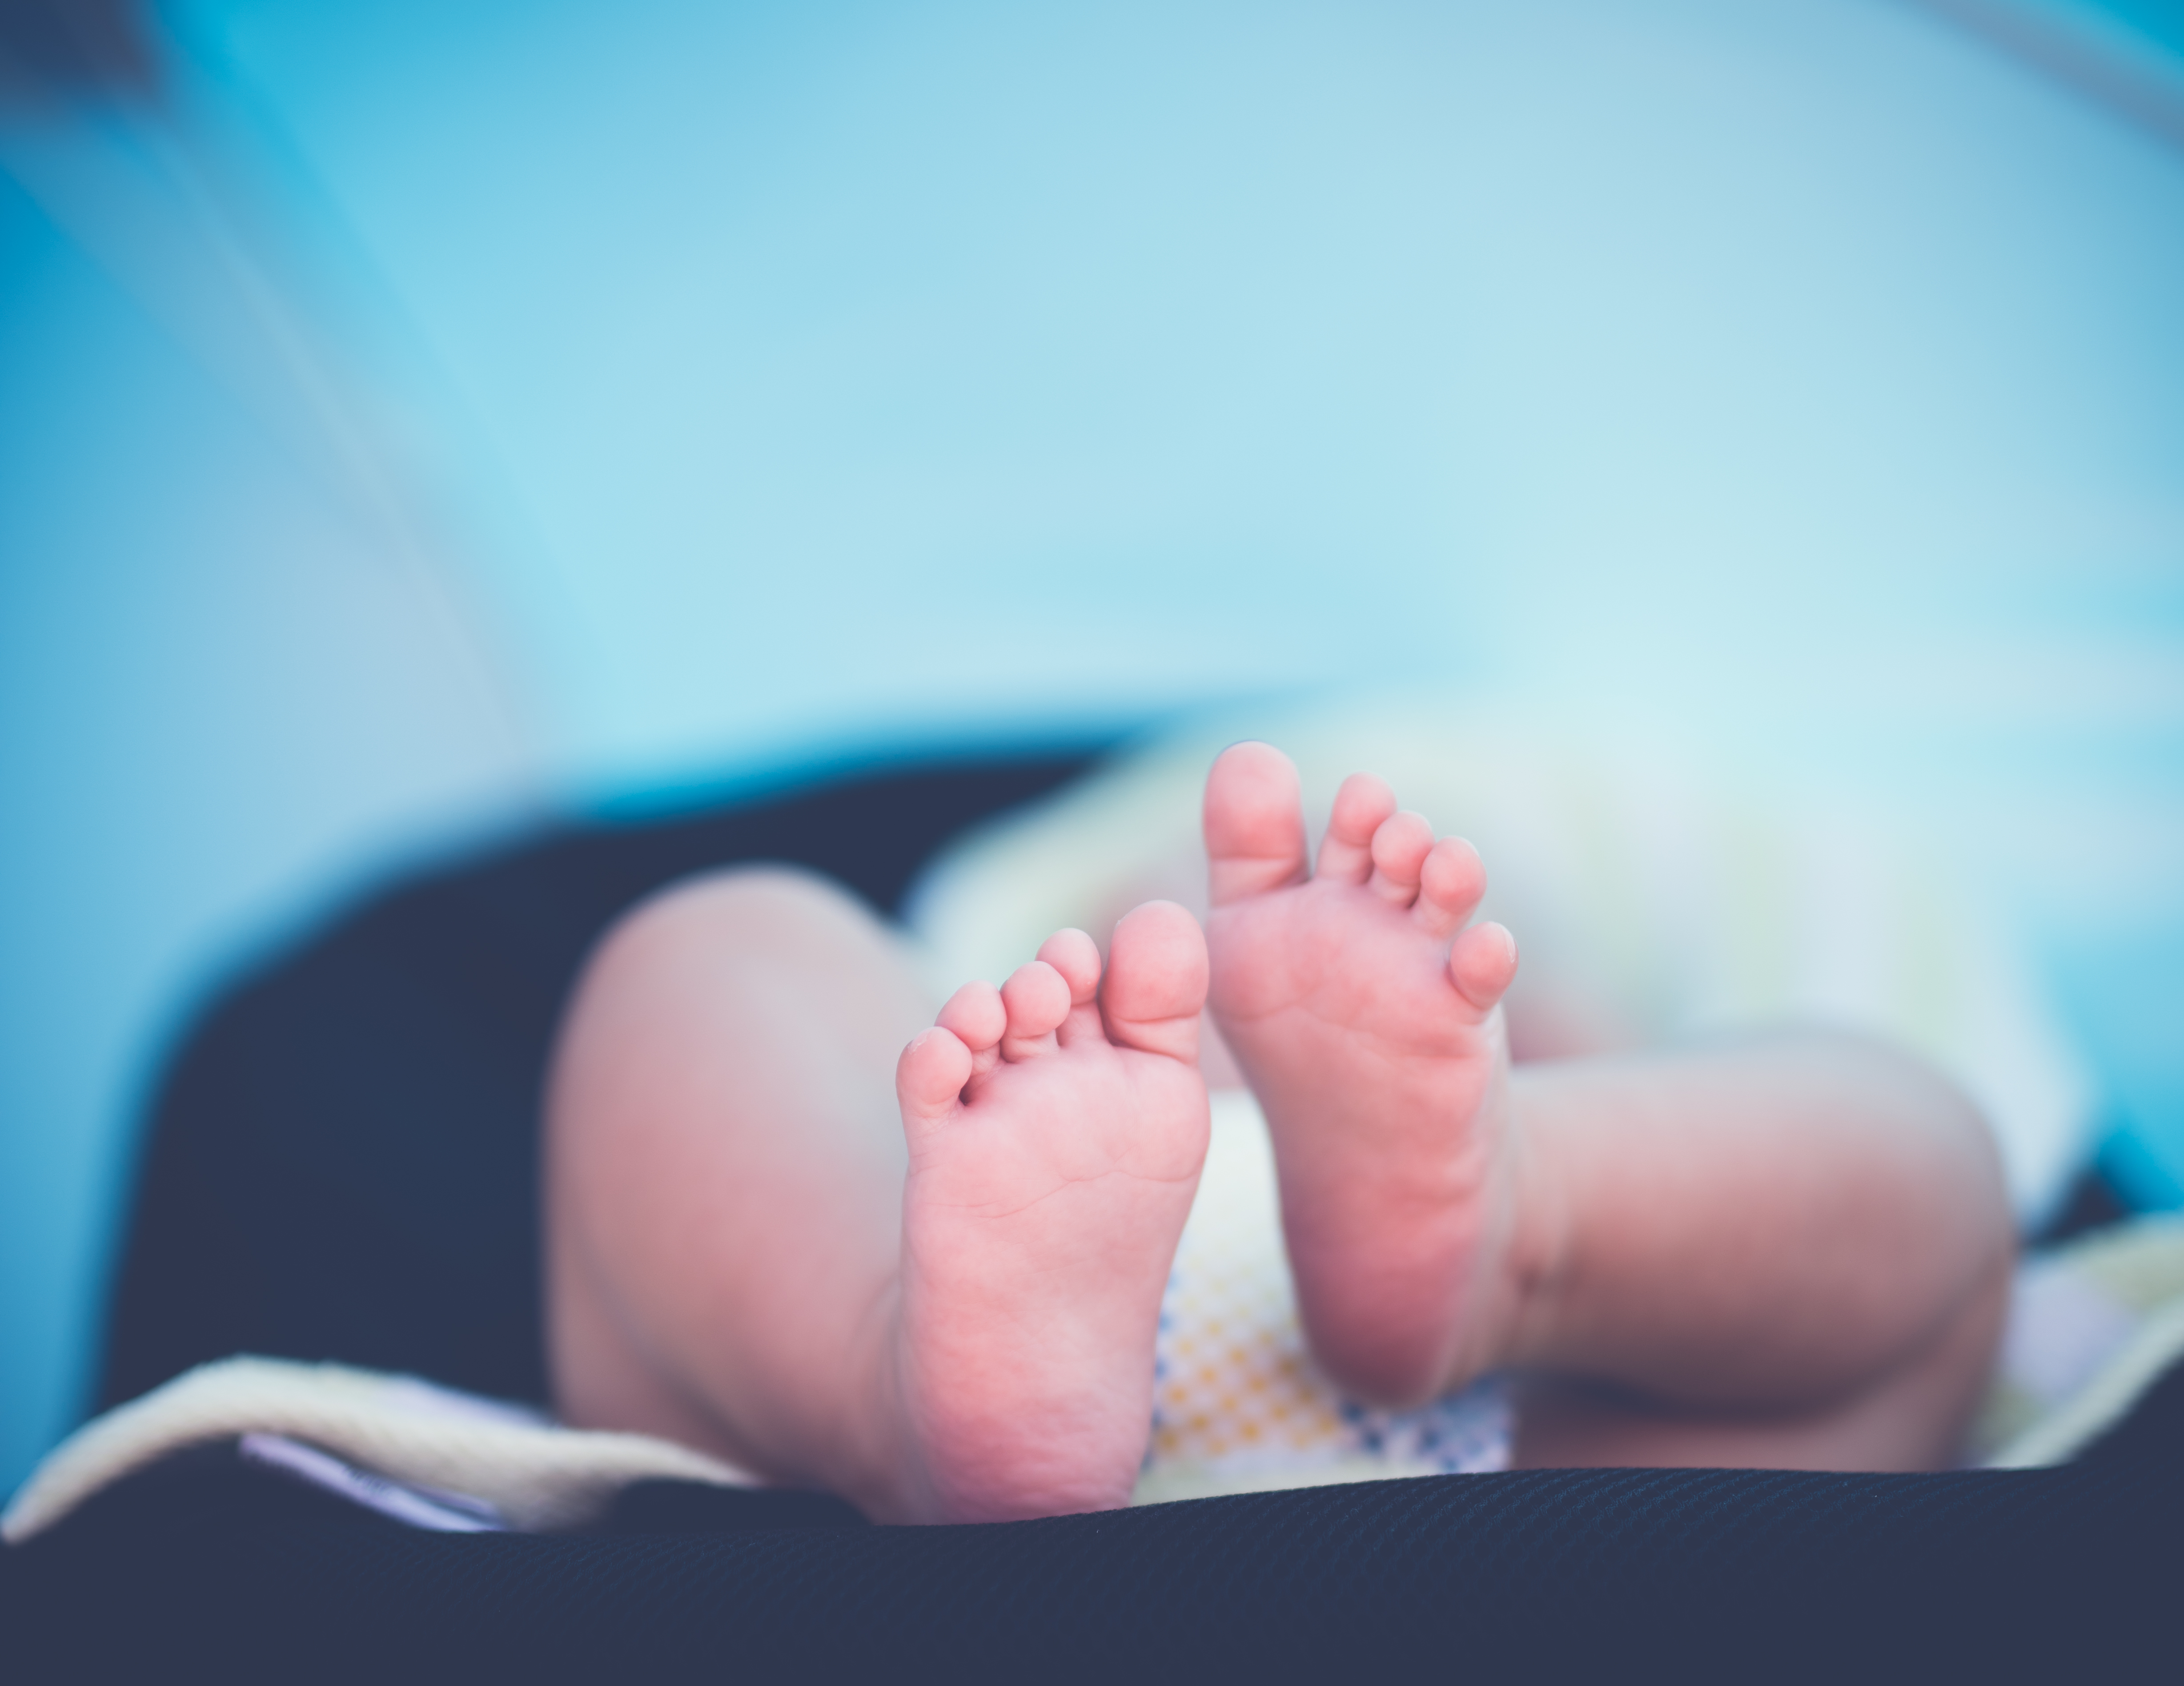
hand, photography, leg, finger, macro, child, blue, baby, mouth, close up, human body, infant, newborn, tiny, little, organ, emotion, baby feet, sense